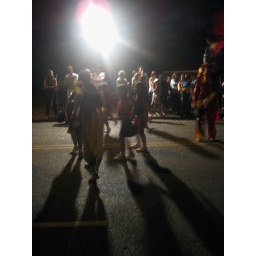
a series of shots from the street carnival by my house